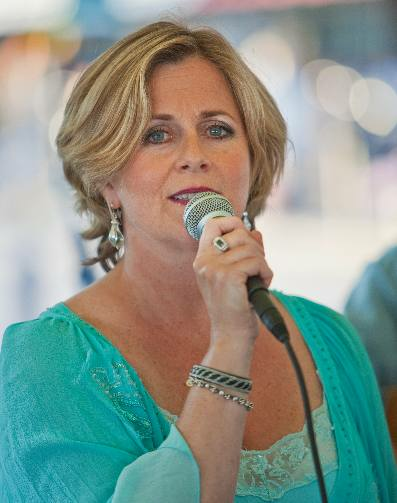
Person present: Yes